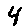
Label: 4